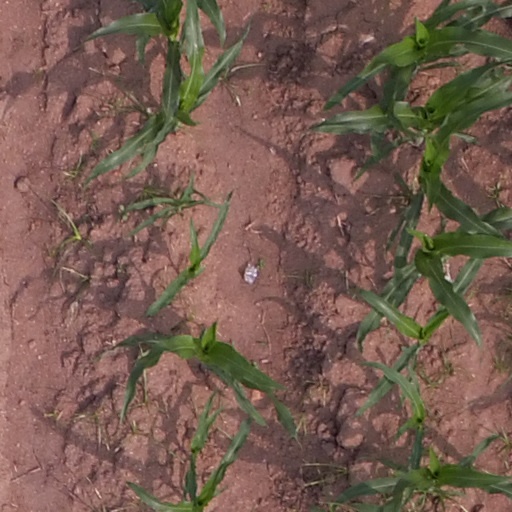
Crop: maize; corn